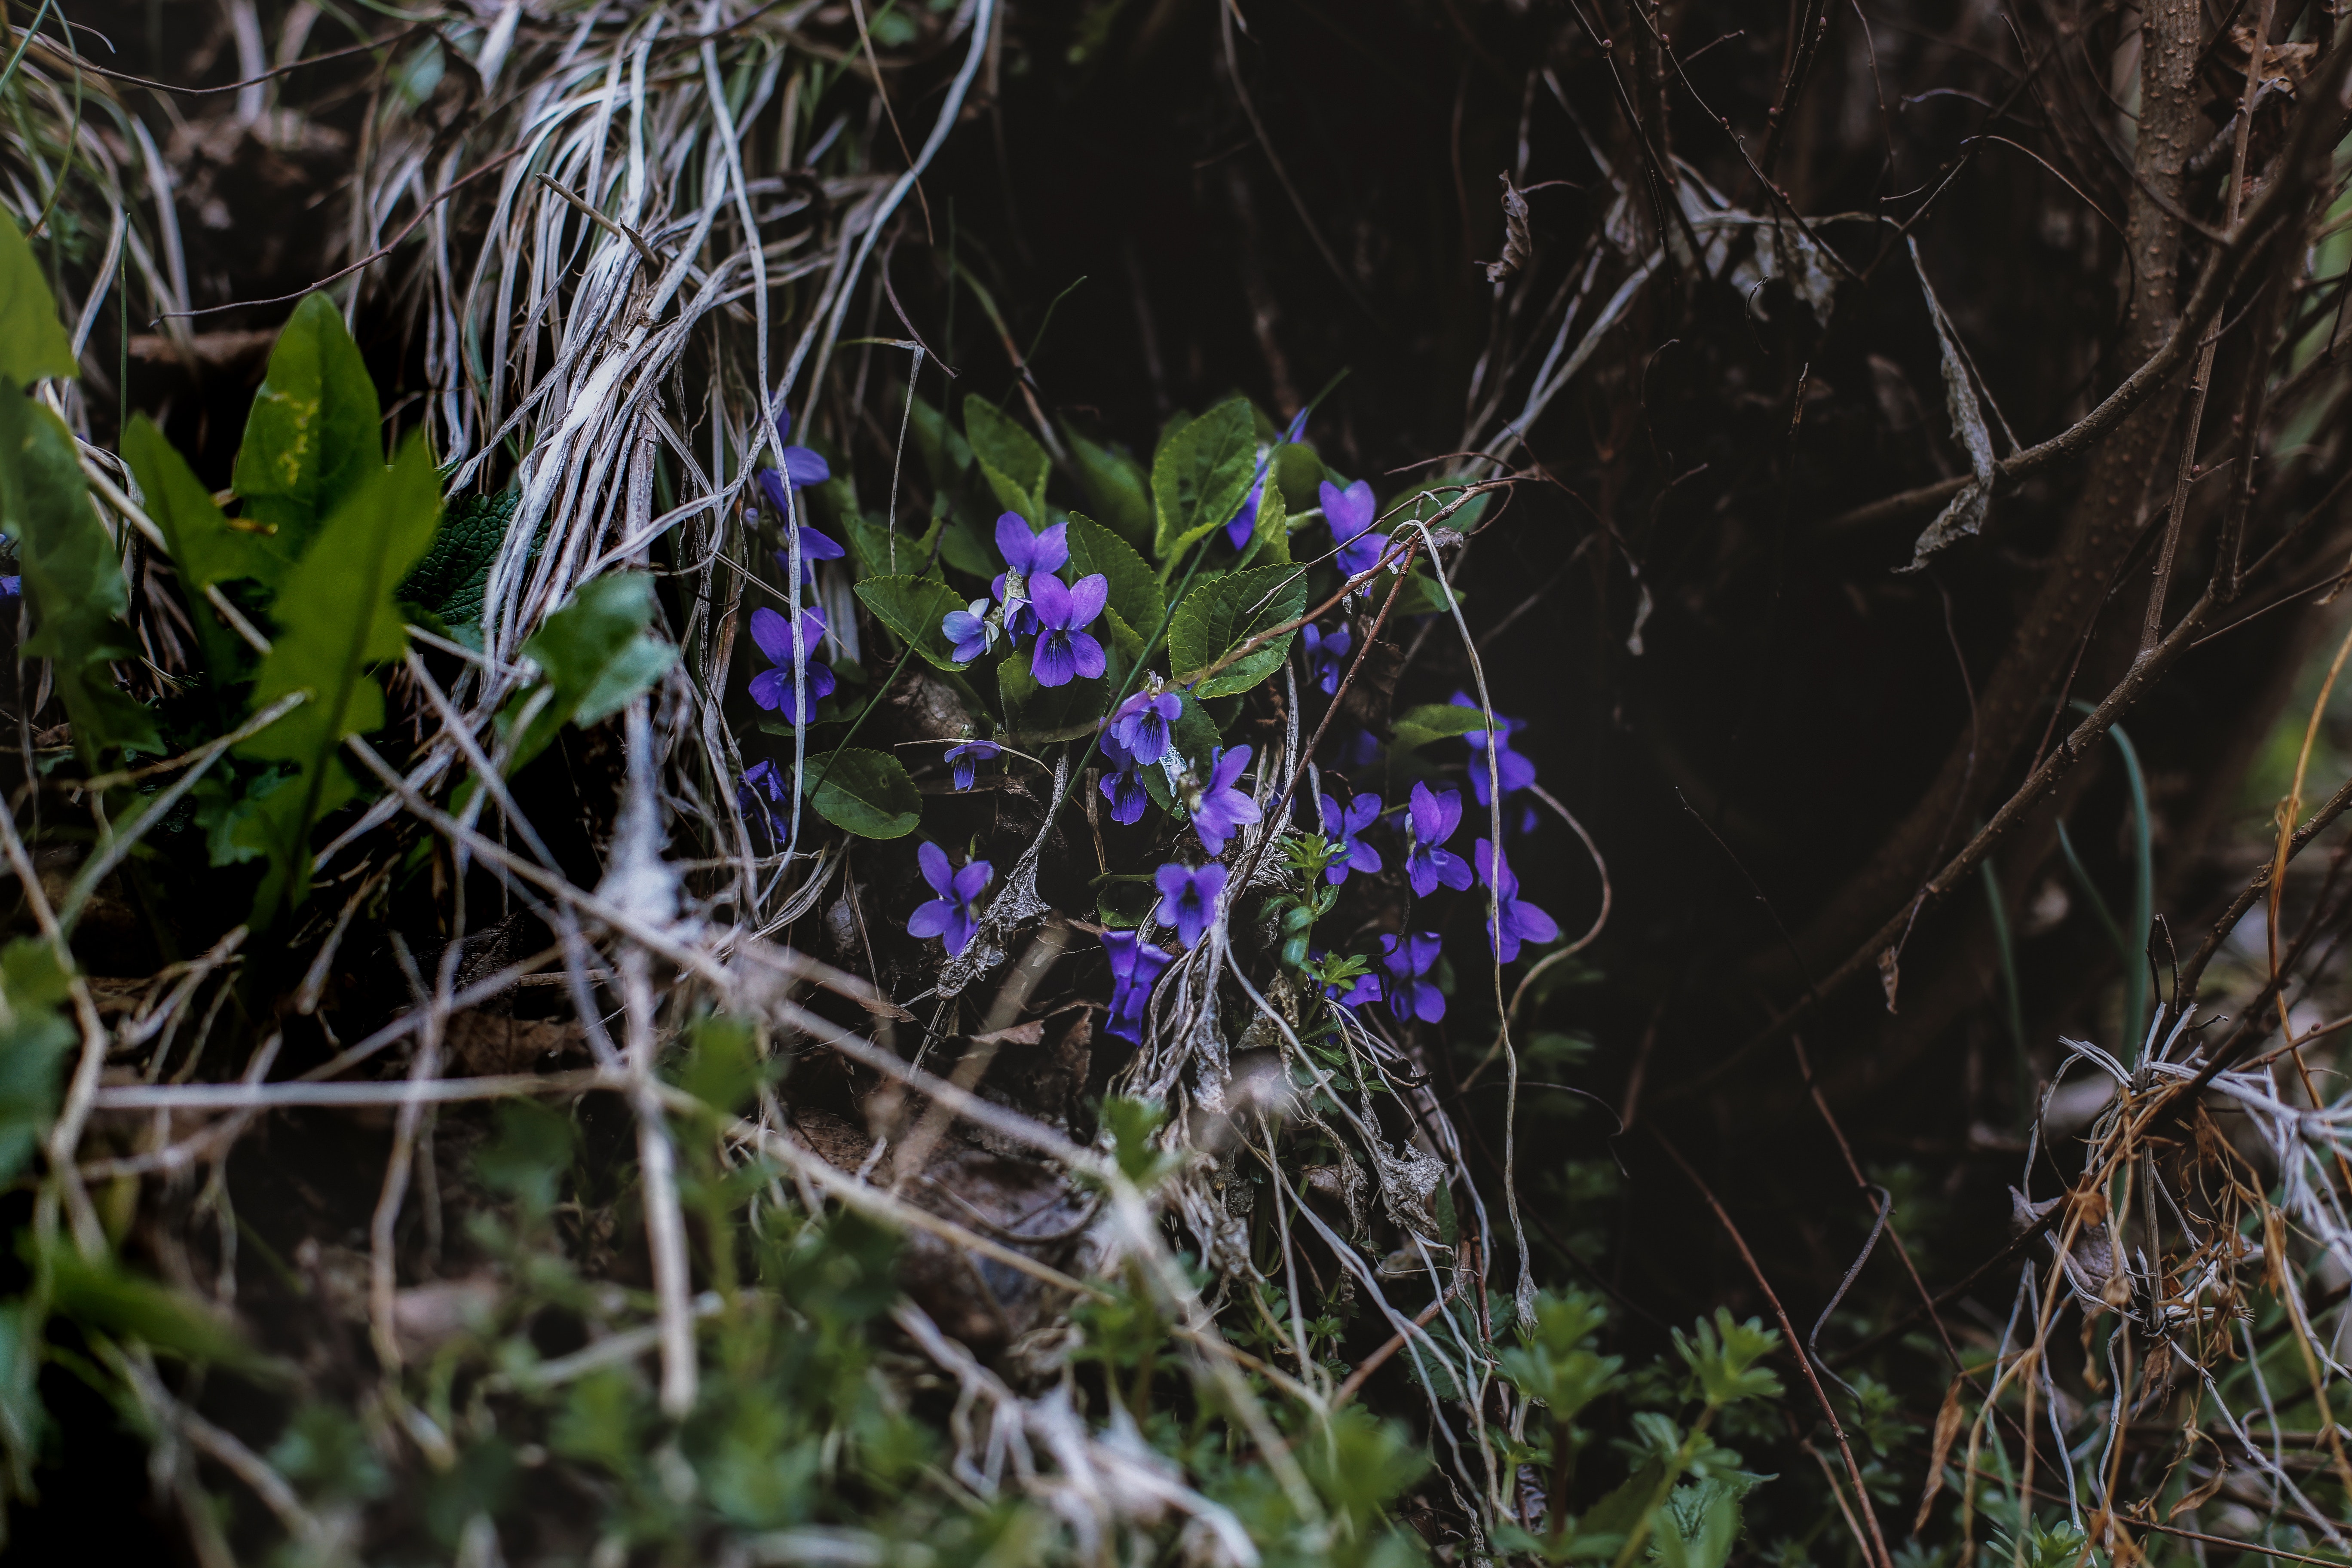
flower, plant, purple, violet, leaf, botany, spring, wildflower, flowering plant, bellflower, organism, bellflower family, subshrub, grass, viola, violet family, borage family, Forb, vascular plant, gentian family, herbaceous plant, harebell, perennial plant, orchid